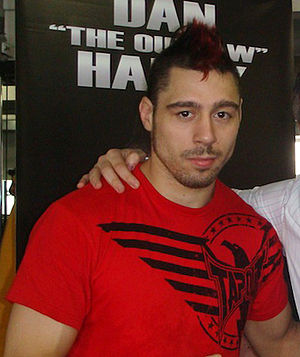
Dan Hardy
Dan Hardy 2010
Daniel Mark Hardy er en engelsk tidligere MMA-udøver, der kæmpede i welterweight-divisionen. I løbet af sin professionelle MMA-karriere, der startede i 2004, kæmpede Hardy i forskellige organisationer, som f.eks. Cage Force og Cage Warriors, inden han underskrev en kontrakt med Ultimate Fighting Championship i 2008. I 2010 kæmpede han mod Georges St-Pierre om UFC Welterweight-titlen, men tabte kampen via enstemmig afgørelse. Han er i øjeblikket analytiker og kommentator for UFC.